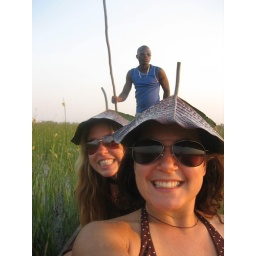
water lily hats made by casey